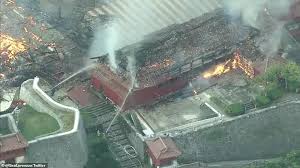
Label: urban_fire